2nd (City of London) Battalion, London Regiment (Royal Fusiliers)

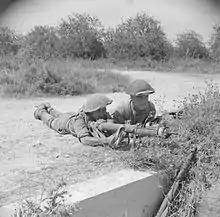
Men of the 9th Battalion, Royal Fusiliers manning a PIAT during the Battle of Salerno, 10 September 1943

The division returned to the line on 23 October for the Second Battle of Passchendaele. 2/2nd and 2/3rd Londons were detailed to capture and consolidate the first objective, then after 45 minutes the 2/4th Bn would leap-frog through and take 173rd Bde's second objective. But as the division arrived, the weather broke, and the pre-battle assembly in the Poelcapelle area was extraordinarily difficult. The battalion was then forced to jump off at 05.30 on 26 October from a line of flooded craters under enemy shellfire, which caused heavy casualties: A Company went into action under the command of a 19-year-old sergeant, the only officer or NCO left standing. The men struggled forward behind a weak barrage that advanced too quickly. Exhausted, with hardly a rifle able to fire because of the mud, they had to bunch up to reach the only crossing over the morass in front. D Company managed to capture the strongpoint at Tracas Farm, and B Company another, while C Company with part of B Company took five out of six pillboxes at Cameron House, coming within of the battalion objective. The enemy out in a strong counter-attack at 07.20 and the withdrawal of 2/3rd Bn exposed the flank of 2/2nd Bn, who were also forced to withdraw from all its gains except Tracas Farm. The battalion suffered losses on 3 officers and 36 ORs killed, 3 officers and 190 ORs wounded, and 2 officers and 151 ORs missing. Losses among senior NCOs had been particularly heavy.